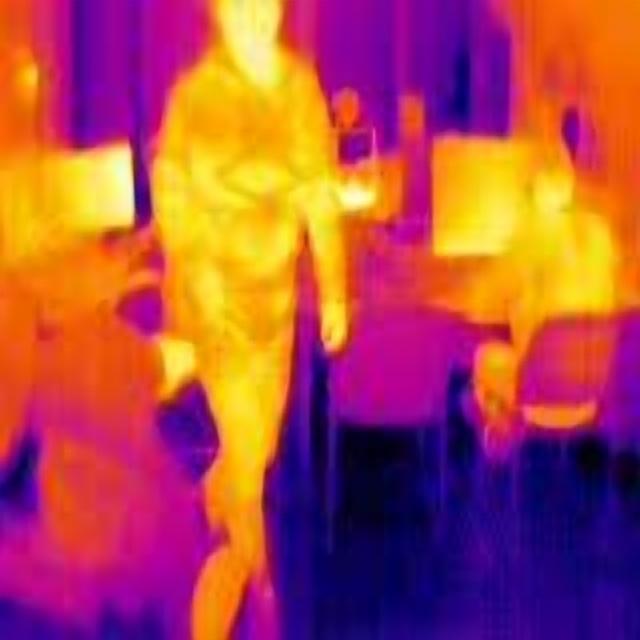
Detected objects:
label: person
label: person